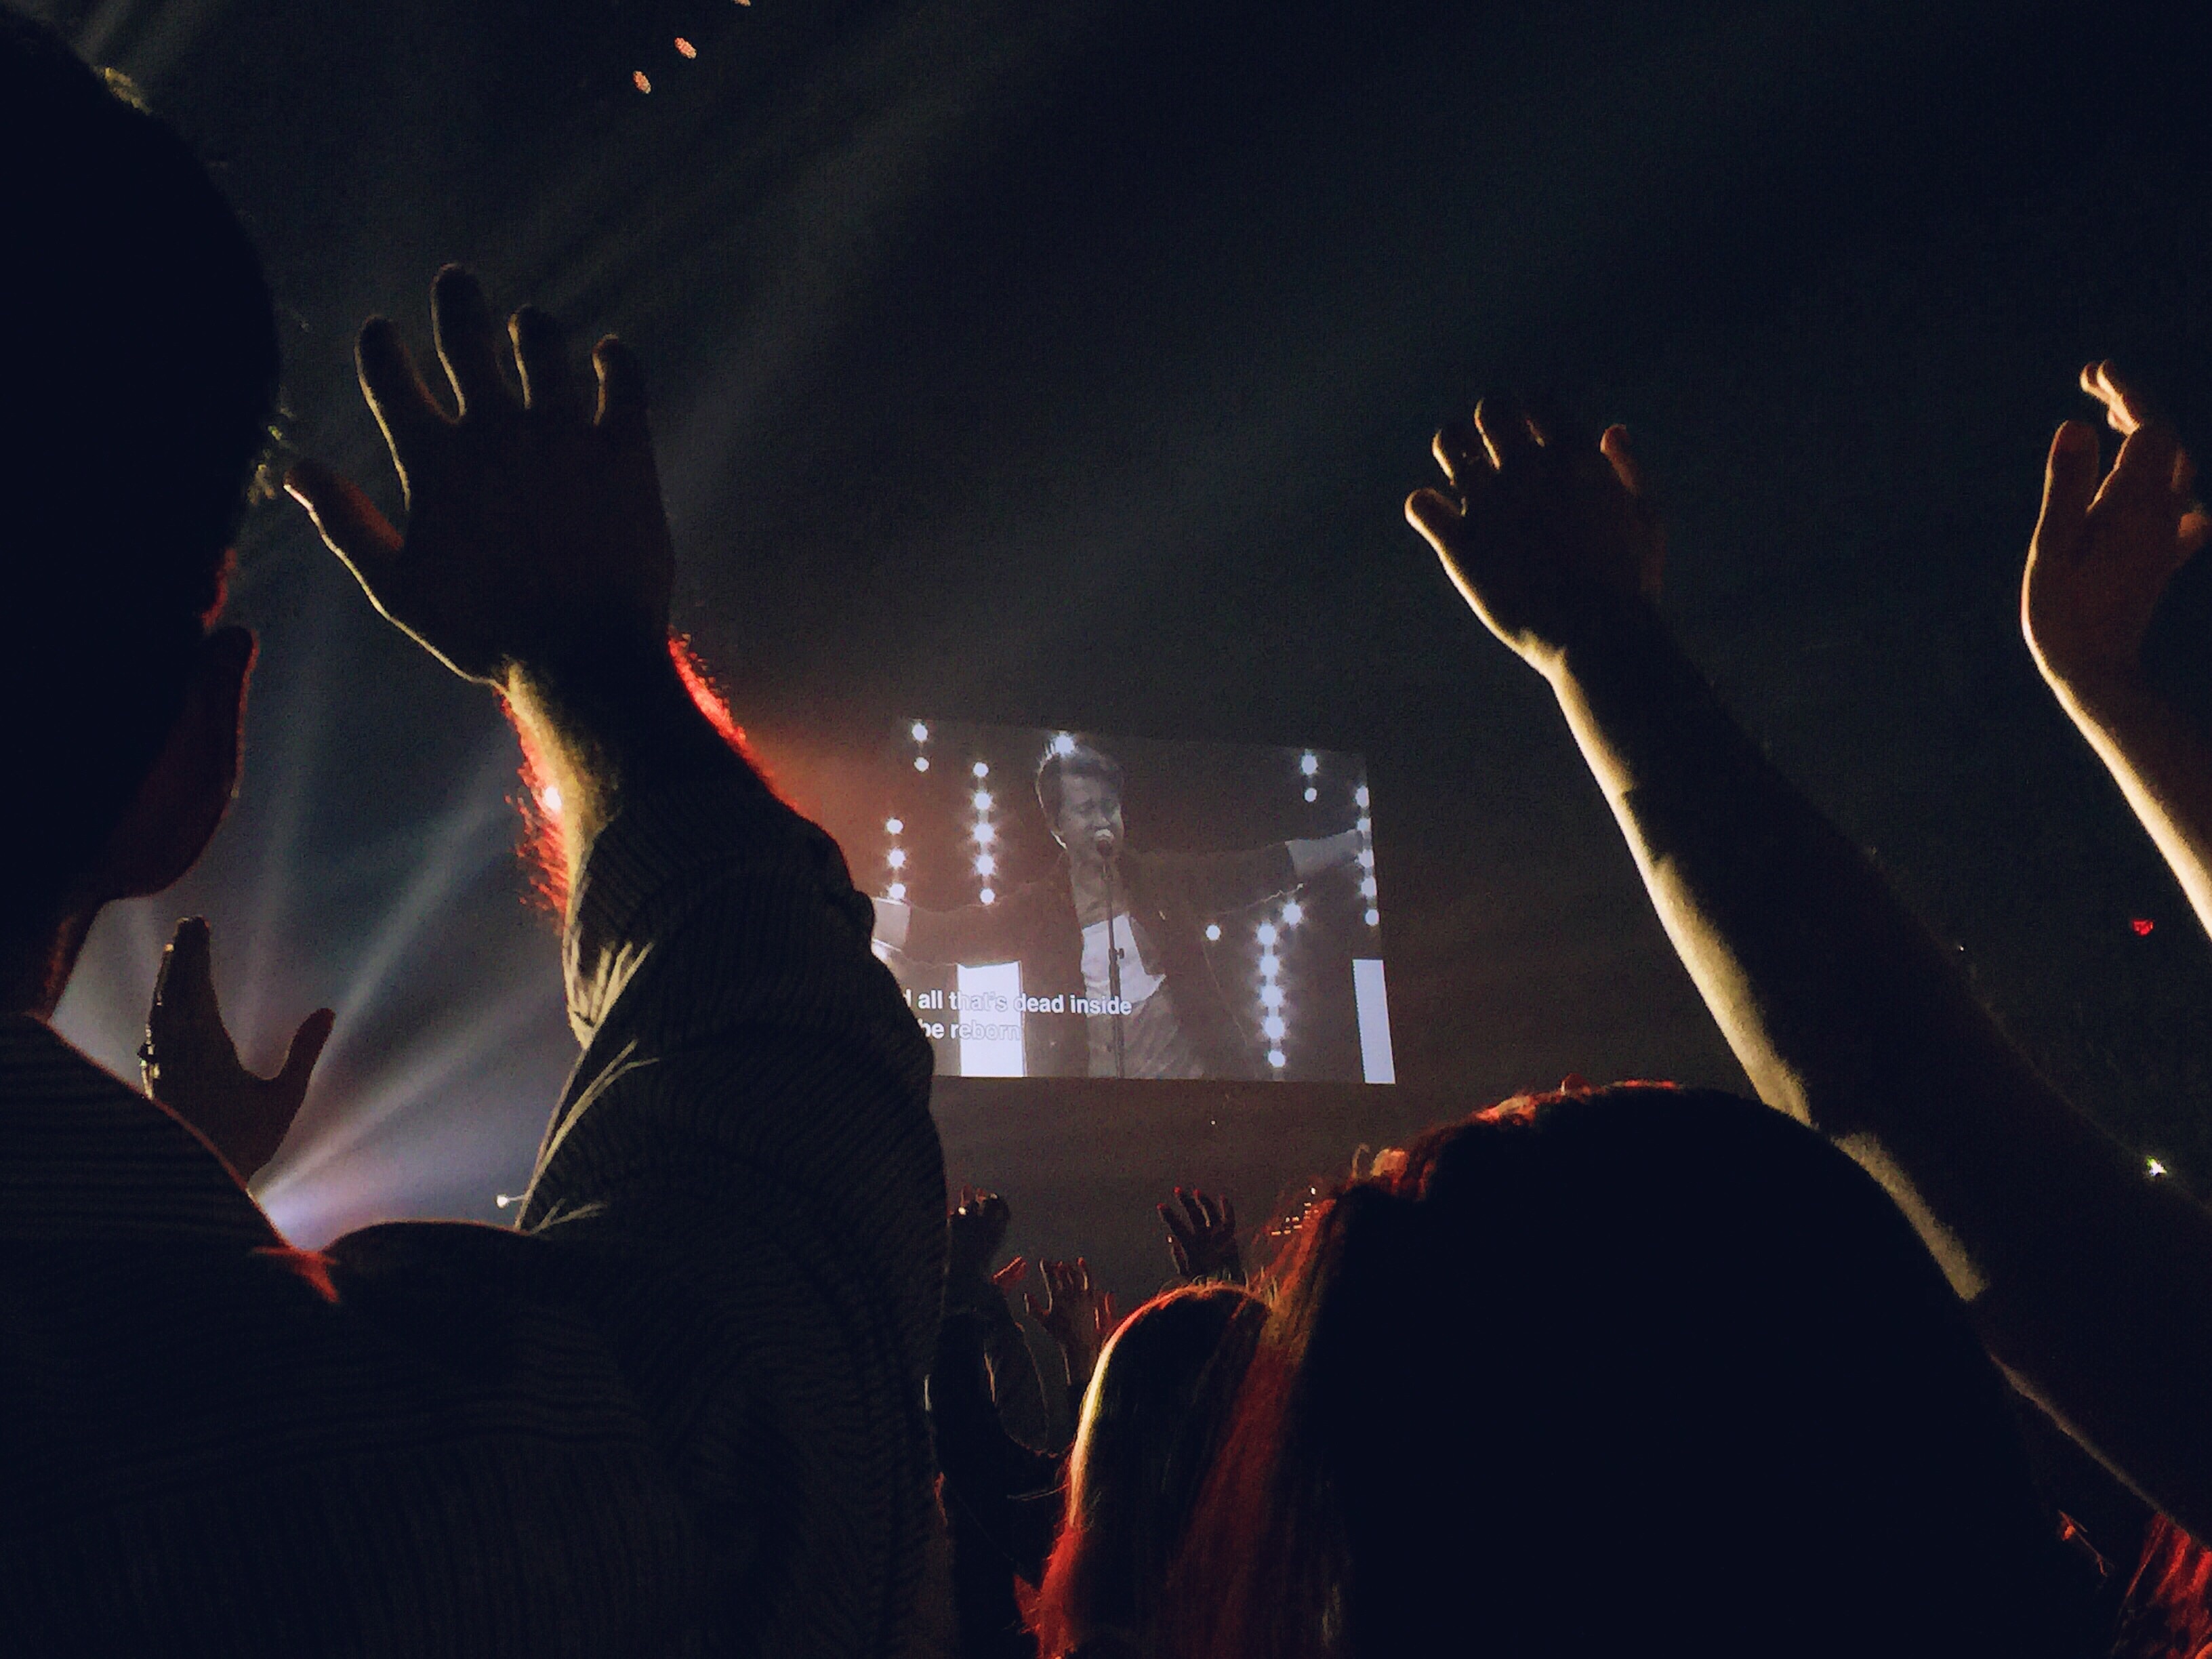
music, light, night, crowd, concert, darkness, performance art, stage, performance, entertainment, performing arts, rock concert, atmosphere of earth